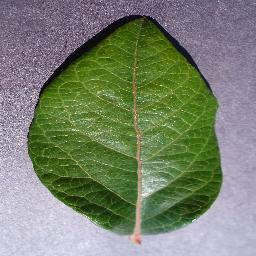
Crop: blueberry
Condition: healthy